Amal Clooney

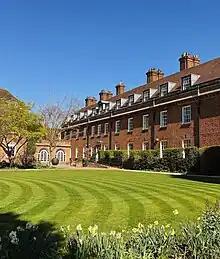

Her mother Baria (née Miknass)'s father is from Tripoli in the North Governorate. She was a political journalist and foreign editor of the London-based newspaper "al-Hayat", which is owned by Saudi Arabian prince Khalid bin Sultan Al Saud. She is a founder of the public relations company International Communication Experts, which is part of a larger company that specialises in celebrity guest bookings, publicity photography, and event promotion.